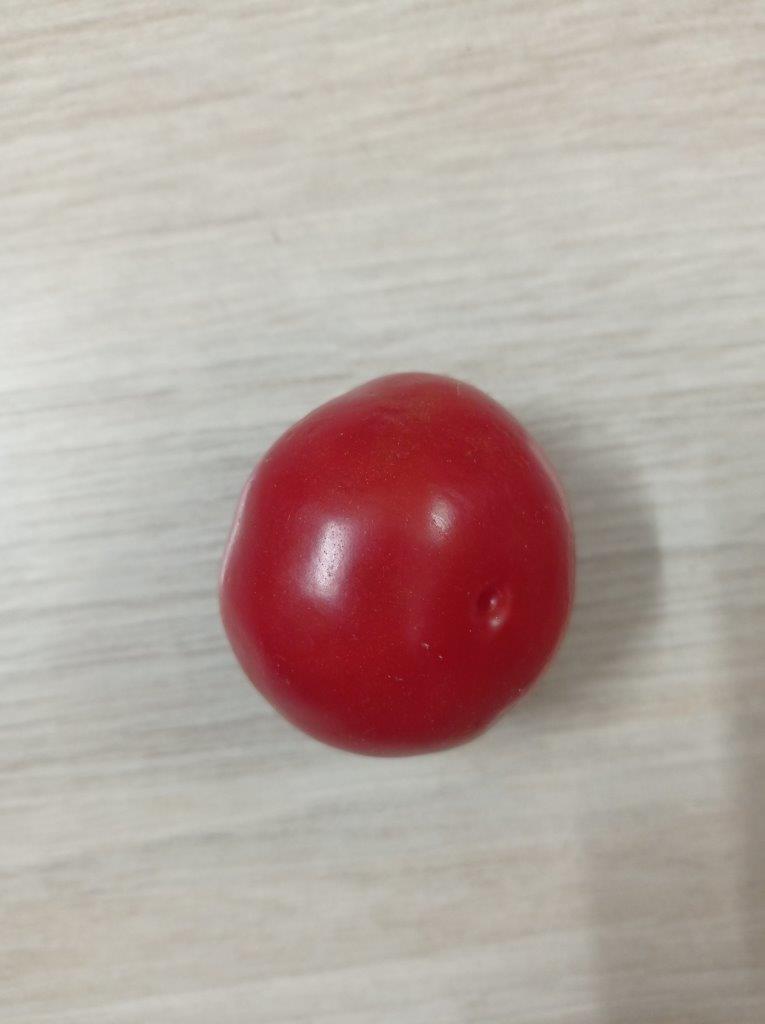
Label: Fresh